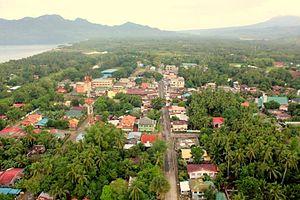
Hinunangan est une municipalité de la province de Leyte du Sud, aux Philippines.